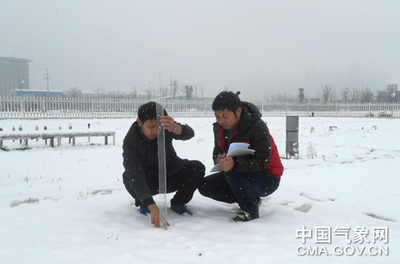
Weather: snow or frosty